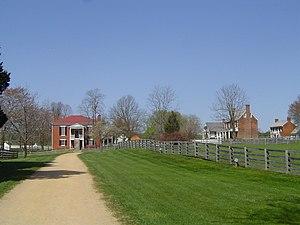
Le parc historique national d'Appomattox Court House est un parc historique national américain situé dans le comté d'Appomattox, en Virginie. C'est le lieu où, le 9 avril 1865, s'est déroulée la bataille du même nom à l'issue de laquelle le général Robert Lee a signé sa reddition qui entraîna la fin de la guerre de Sécession.